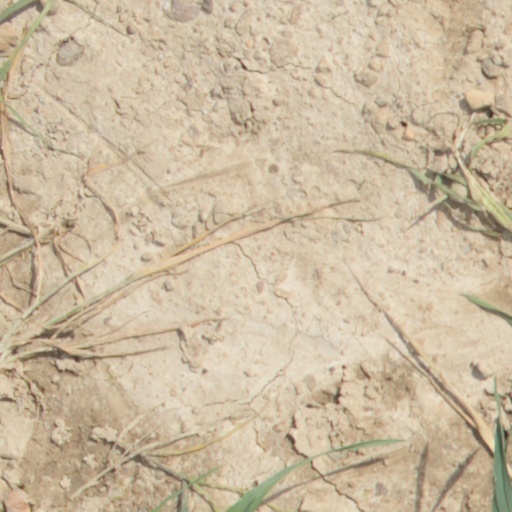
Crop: wheat